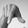
ASL letter: Q